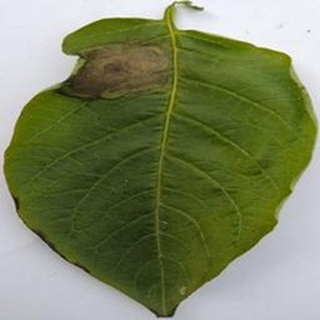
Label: potato_late_blight